Ayaz Memon

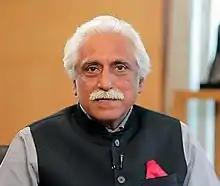
Memon in 2019

Ayaz Memon (born 3 August 1955) is an Indian sports writer, journalist, columnist, author and former lawyer. He was born in Bridgeport, Connecticut.